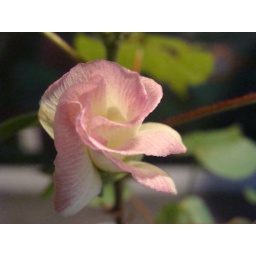
Cotton plants I have growing in pots. I took these in the house before a freeze warning the they blossomed overnight.